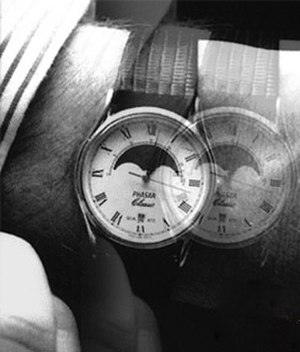
Dobbeltsyn
Diplopi, kendt som dobbeltsyn, er en simultan opfattelse af to billede af et enkelt objekt, der kan være forskudt horisontalt, vertikalt, diagonalt eller rotationelt i forhold til hinanden.. Det er normalt resultatet af en forringet funktionsevne i de ekstraokulære muskler, hvor begge øjne stadig er funktionelle, men de kan ikke dreje så de kan fastlåse det ønskede objekt. Problemer med EOMs kan være mekaniske problemer, lidelser i det neuromuskulære cellekontakt, lidelse i den kranienerven der stimulerer musklerne, og til tider lidelser der involverer supranuklære oculomotoriske forbindelser eller indtagelse af giftstoffer.